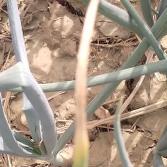
Crop: Onion
Condition: fusarium-d